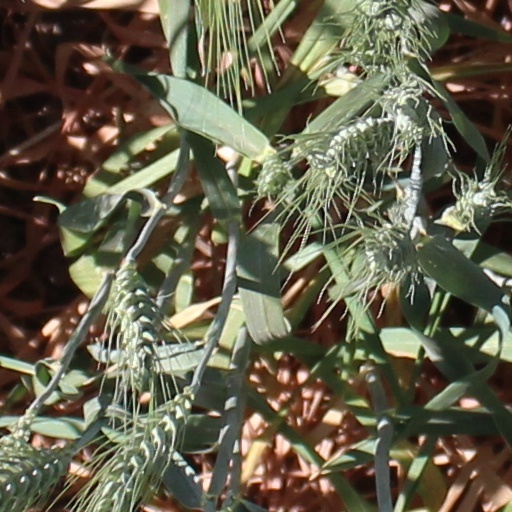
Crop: wheat